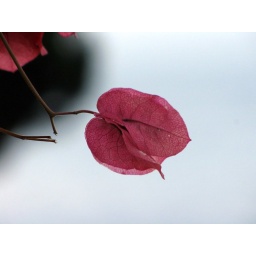
A pink flower I found while hiking along the Amalfi Coast in Italy